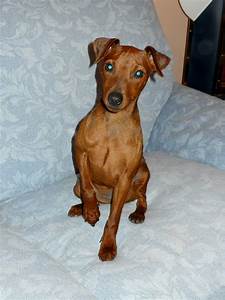
Label: dog